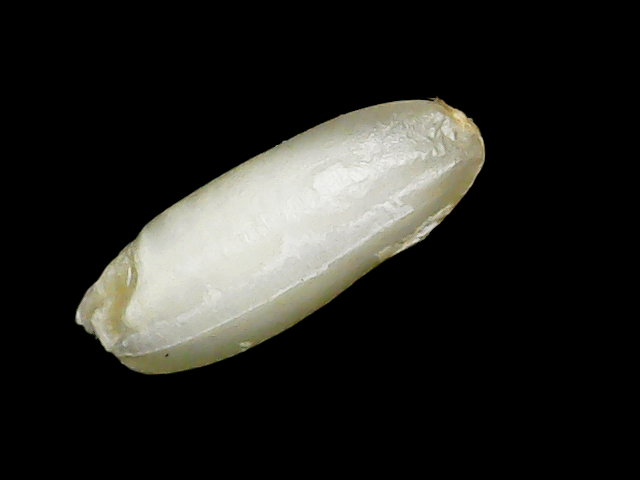
Rice variety: Binadhan24